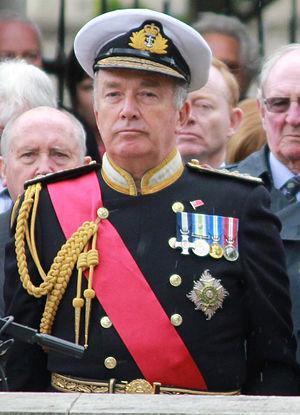
Le ministre d'État à la Sécurité est un poste ministériel de second rang dans le gouvernement britannique, dépendant du Home Office. Il a été créé par le Premier ministre Gordon Brown le 3 juin 2009.
Le First Sea Lord ou « 1SL » est le titre du commandant général de la Royal Navy et de tous les services de la marine britannique. Il détient aussi le titre de chef d'état-major de la Marine. Il est membre du Comité des chefs d'état-major et de l'Admiralty Board. Il était auparavant nommé First Naval Lord.